Ohio

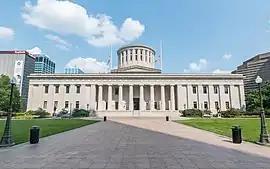
The Ohio Statehouse in Columbus, home to the Ohio General Assembly

The Rock and Roll Hall of Fame and the Rhythm and Blues Music Hall of Fame are both located in Cleveland. Cleveland disc jockey Alan Freed is credited with coining the term and promoting rock and roll in the early 1950s. Cincinnati is home to the American Classical Music Hall of Fame and Museum. Six Ohio musicians are Rock and Roll Hall of Fame members, Dave Grohl (Nirvana and Foo Fighters), the Isley Brothers, Nine Inch Nails, Bobby Womack, Benjamin Orr (The Cars), and Chrissie Hynde (The Pretenders), in addition to Alan Freed.